Kyrenia Castle

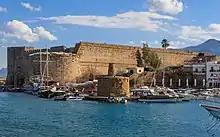
Kyrenia Castle, view from the Old harbour

Research carried out at the site suggests that the Byzantines built the original castle in the 7th century to guard the city against the new Arab maritime threat. The first historical reference to the castle occurs in 1191, when King Richard I of England captured it on his way to the Third Crusade by defeating Isaac Comnenus, an upstart local governor who had proclaimed himself emperor.